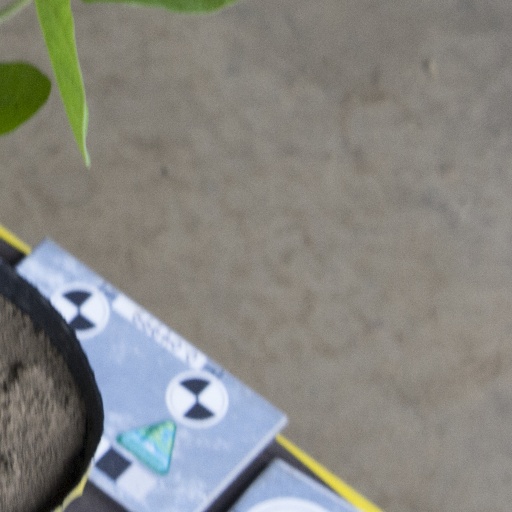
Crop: soybean